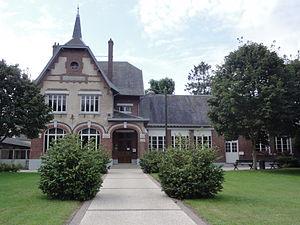
Artemps (Aisne) mairie-école
Artemps est une commune française située dans le département de l'Aisne, en région Hauts-de-France.